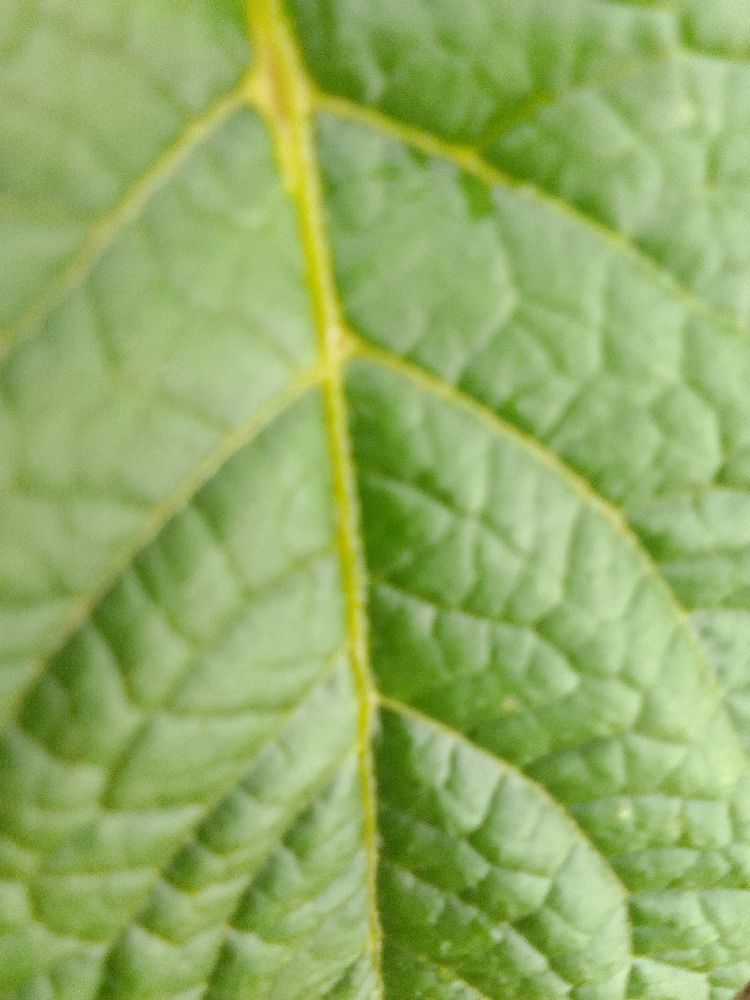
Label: Healthy